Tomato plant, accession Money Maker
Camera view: vertical (180 deg); turntable rotation: 330 degrees
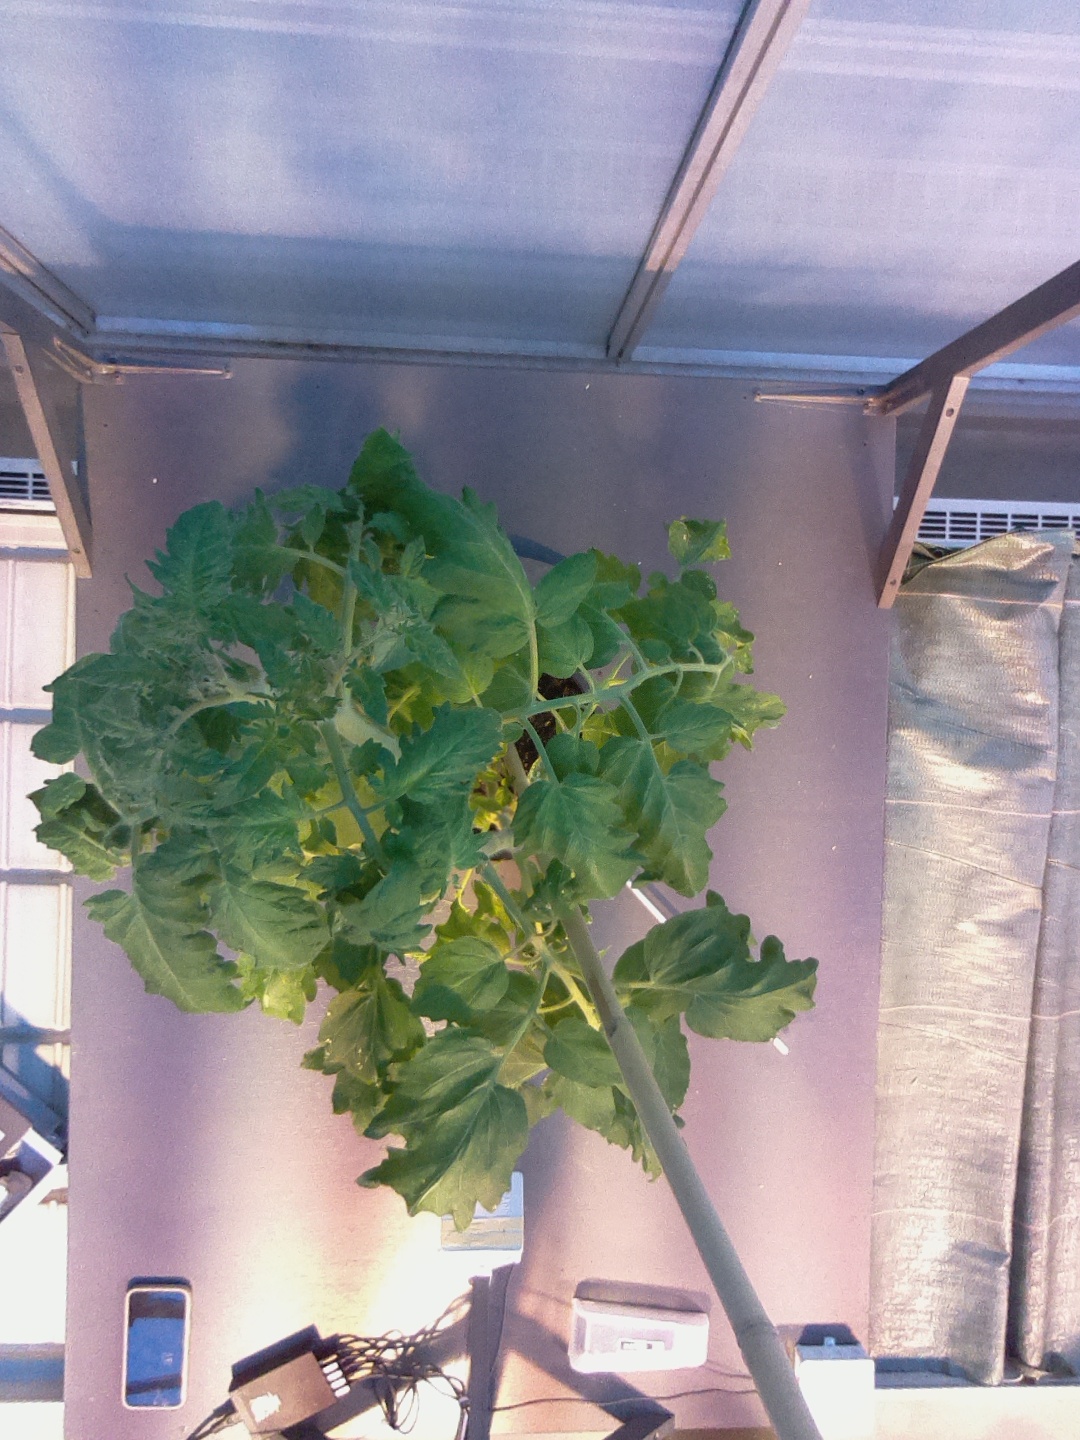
BBCH growth stage 60: First flowers open